Geography of Louisville, Kentucky

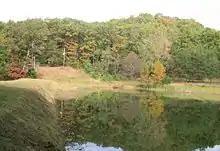
The Jefferson Memorial Forest is the largest municipal urban forest in the United States.

Although the soils and underlying rocks officially put Louisville in the outer Bluegrass region, the city's landscape is better described as being in a very wide part of the Ohio River flood plain. Louisville's part of the valley is located between two plateaus, the karst plateau of Southern Indiana and the Bluegrass plateau of Kentucky, both with an elevation of around 900 feet. Elevations drop off the Indiana plateau very sharply via the Muldraugh Escarpment, whereas the rise in elevation up to the Bluegrass plateau is more gradual.